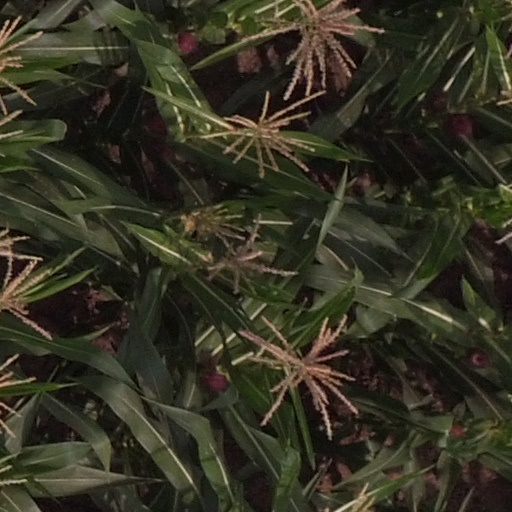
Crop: maize; corn